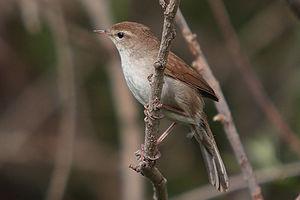
Le genre Cettia regroupe des bouscarles, passereaux appartenant à la famille des Cettiidae.
Catalogue d'oiseaux est une œuvre pour piano d'Olivier Messiaen constituée de treize pièces, composée entre octobre 1956 et septembre 1958 et dédiée aux oiseaux et à Yvonne Loriod.
La Bouscarle de Cetti est une espèce de passereaux de la famille des Cettiidae. Olivier Messiaen a consacré à cet oiseau une pièce, qui en porte le nom, de son Catalogue d'oiseaux.